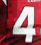
Number: 4